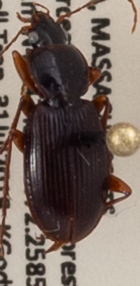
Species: Synuchus impunctatus
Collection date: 2018-07-31
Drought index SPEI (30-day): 1.216
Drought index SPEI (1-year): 0.63
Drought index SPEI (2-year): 0.132